Luna Park Sydney

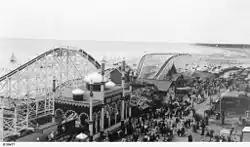
Luna Park Glenelg. Rides from this park formed the basis of its subsequent Sydney counterpart.

The first Luna Park was opened at Coney Island, New York in 1903. The first Luna Park in Australia opened in , Melbourne in 1912, followed by Luna Park Glenelg in Adelaide in 1930.